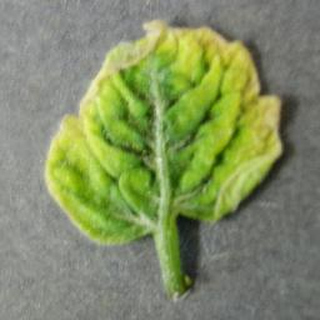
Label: tomato_yellow_leaf_curl_virus